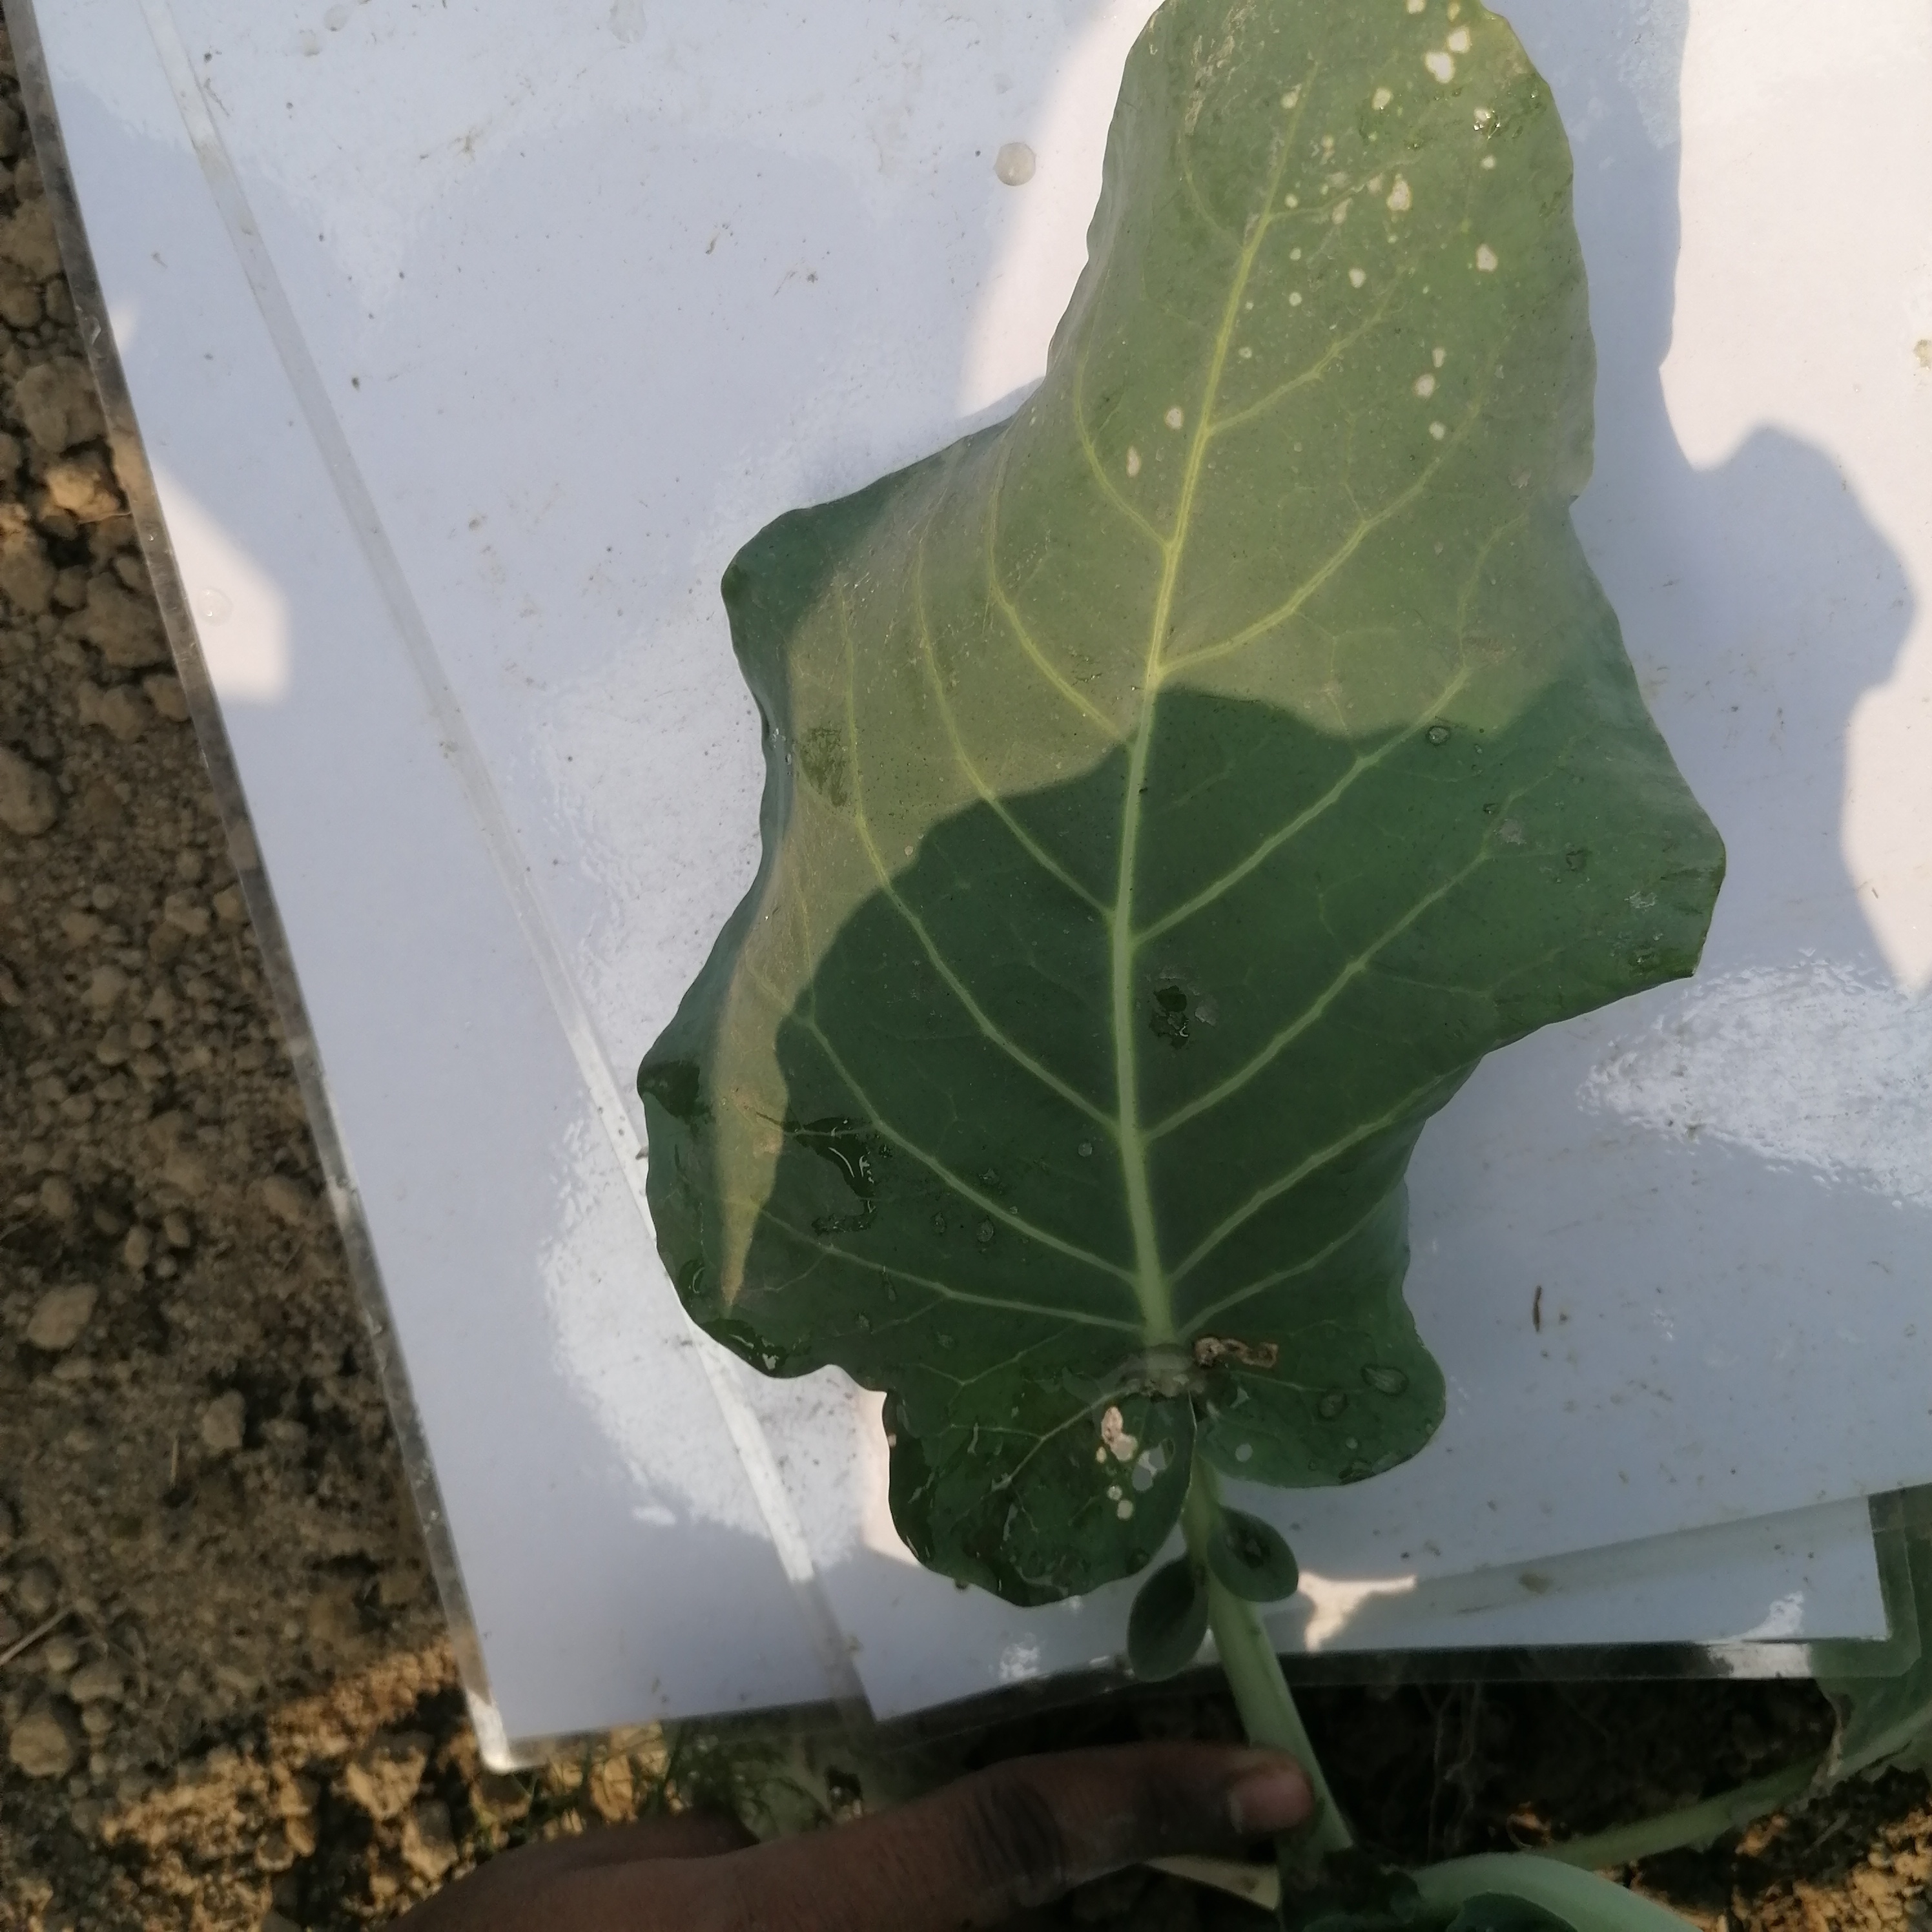
Label: Healthy